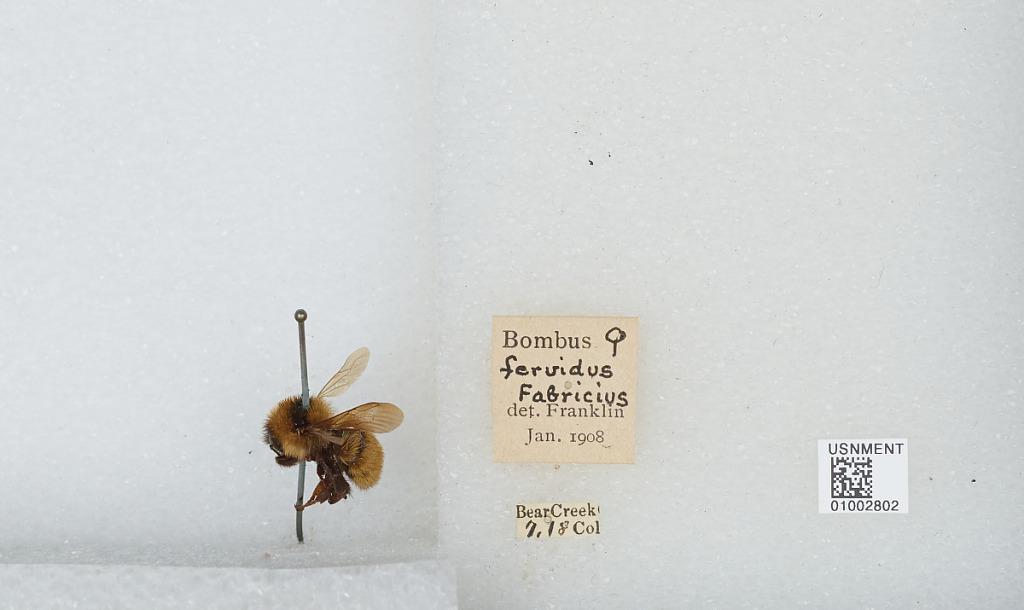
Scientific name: Bombus (Fervidobombus) fervidus fervidus (Fabricius)
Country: United States
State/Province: Colorado
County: Clear Creek
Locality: Bear Creek
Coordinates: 39.5975, -105.641
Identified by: Franklin